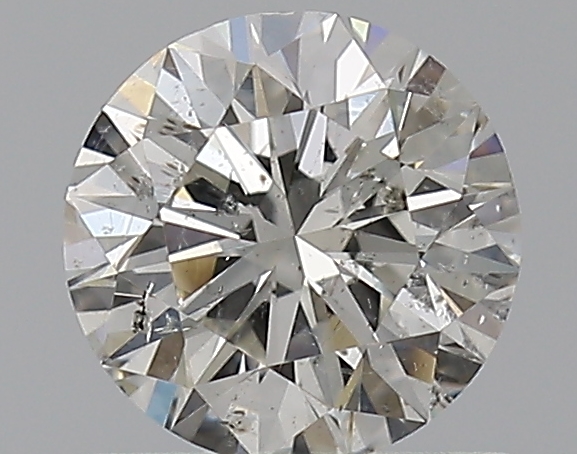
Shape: round
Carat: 0.7
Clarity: SI2
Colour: I
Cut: EX
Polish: EX
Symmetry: EX
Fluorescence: N
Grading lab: GIA
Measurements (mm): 5.64 x 5.69 x 3.54